Veysel Özgür

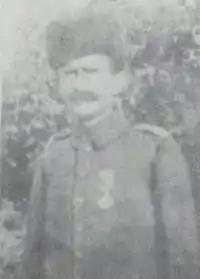

Veysel Özgür (1877 in Trabzon – October 15, 1931) was an officer of the Ottoman Army and the Turkish Army.